Elizabeth Stuart Phelps Ward

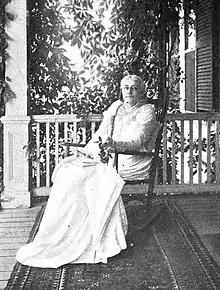
Ward, circa 1910

Ward wrote three Spiritualist novels. The first, "The Gates Ajar", became her most famous. It took her two years to write. She wrote later that after she spent more than two years revising it, "I could have said it by heart." The book was finally published after the end of the Civil War. In it, she writes about a girl named Mary Cabot, whose brother was killed during the Civil War. The grief-stricken girl becomes convinced that she and her brother will be reunited in an afterlife in which people retain their physical shapes and personalities.